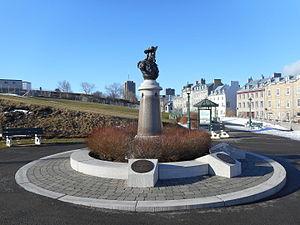
Monument de Pierre Du Gua de Monts, par Hamilton MacCarthy, érigé en 2007 sur l'avenue Saint-Denis, près de la Citadelle de Québec patrimoine-culturel.gouv.qc.ca cfqlmc.org
Pierre Dugua de Mons, né vers 1560 au château de Mons, à Royan et mort en 1628 dans son château d’Ardennes à Fléac-sur-Seugne, près de Pons, est le premier colonisateur de la Nouvelle-France ayant eu pour lieutenant Samuel de Champlain.